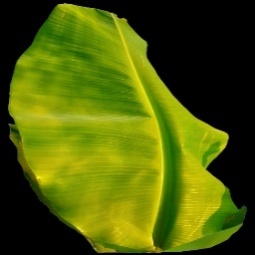
Label: Calcium